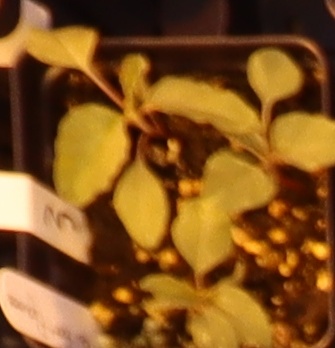
Label: Redroot Pigweed